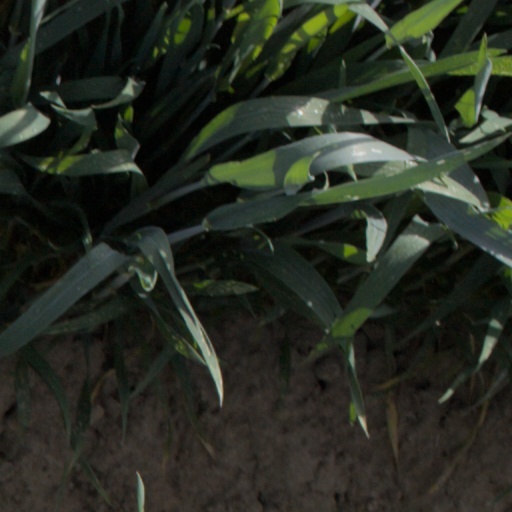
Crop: wheat